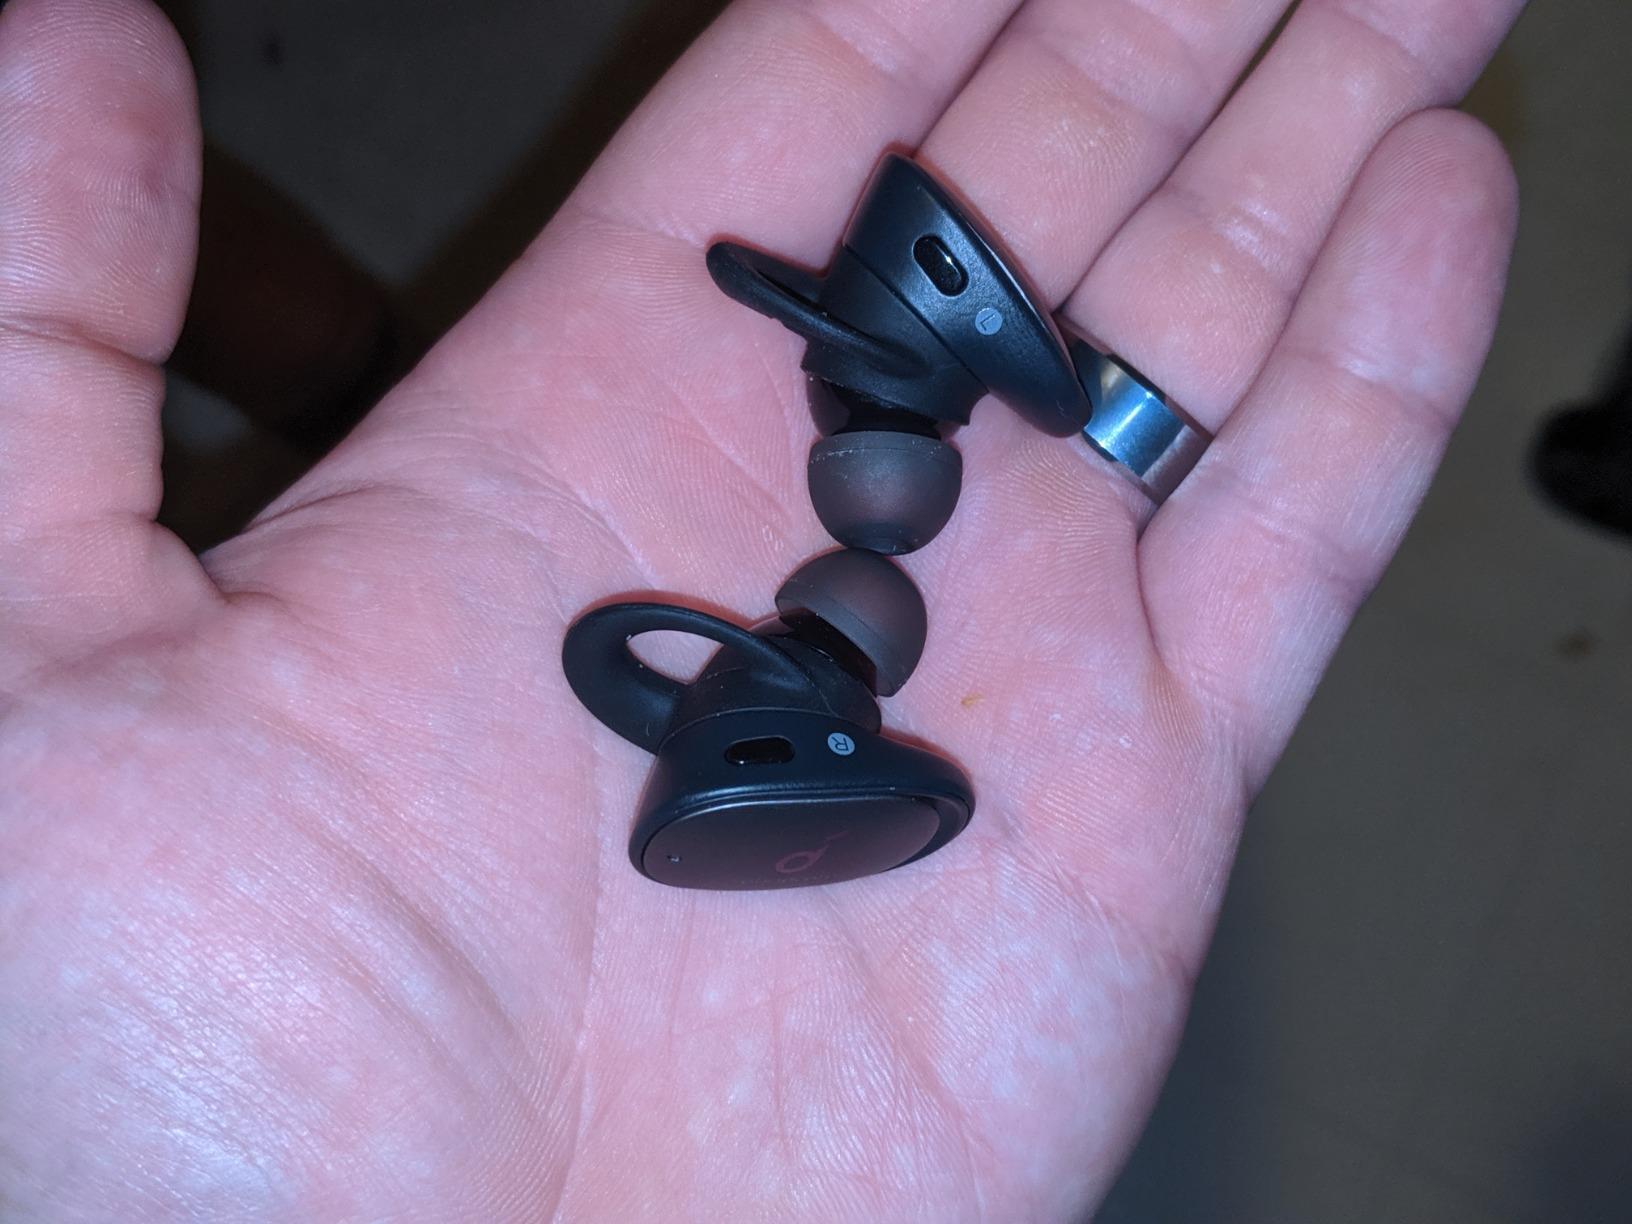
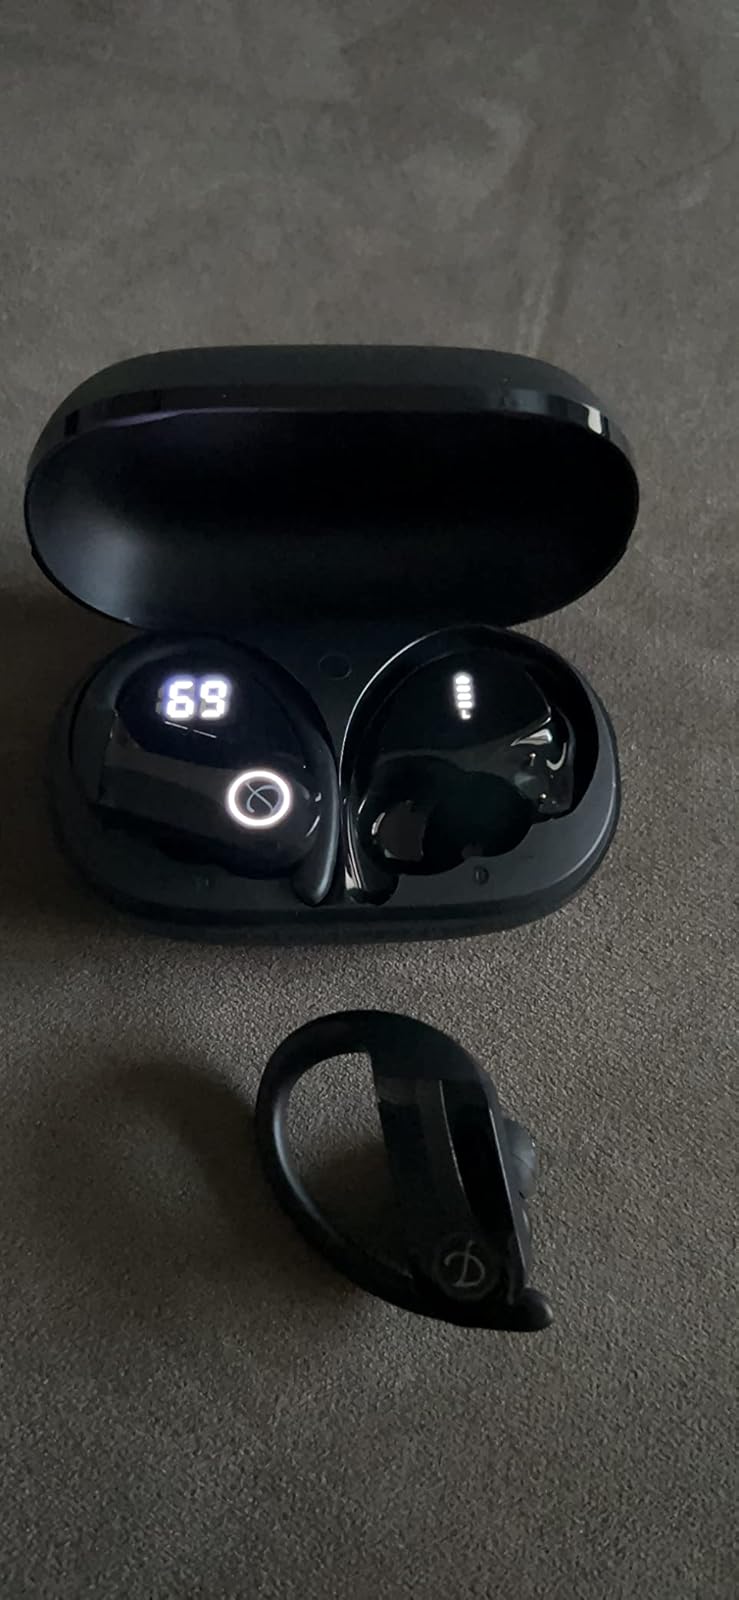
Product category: earbuds
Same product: no